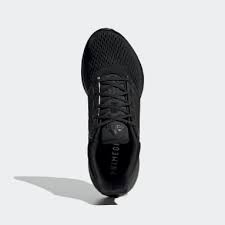
Label: Sneaker